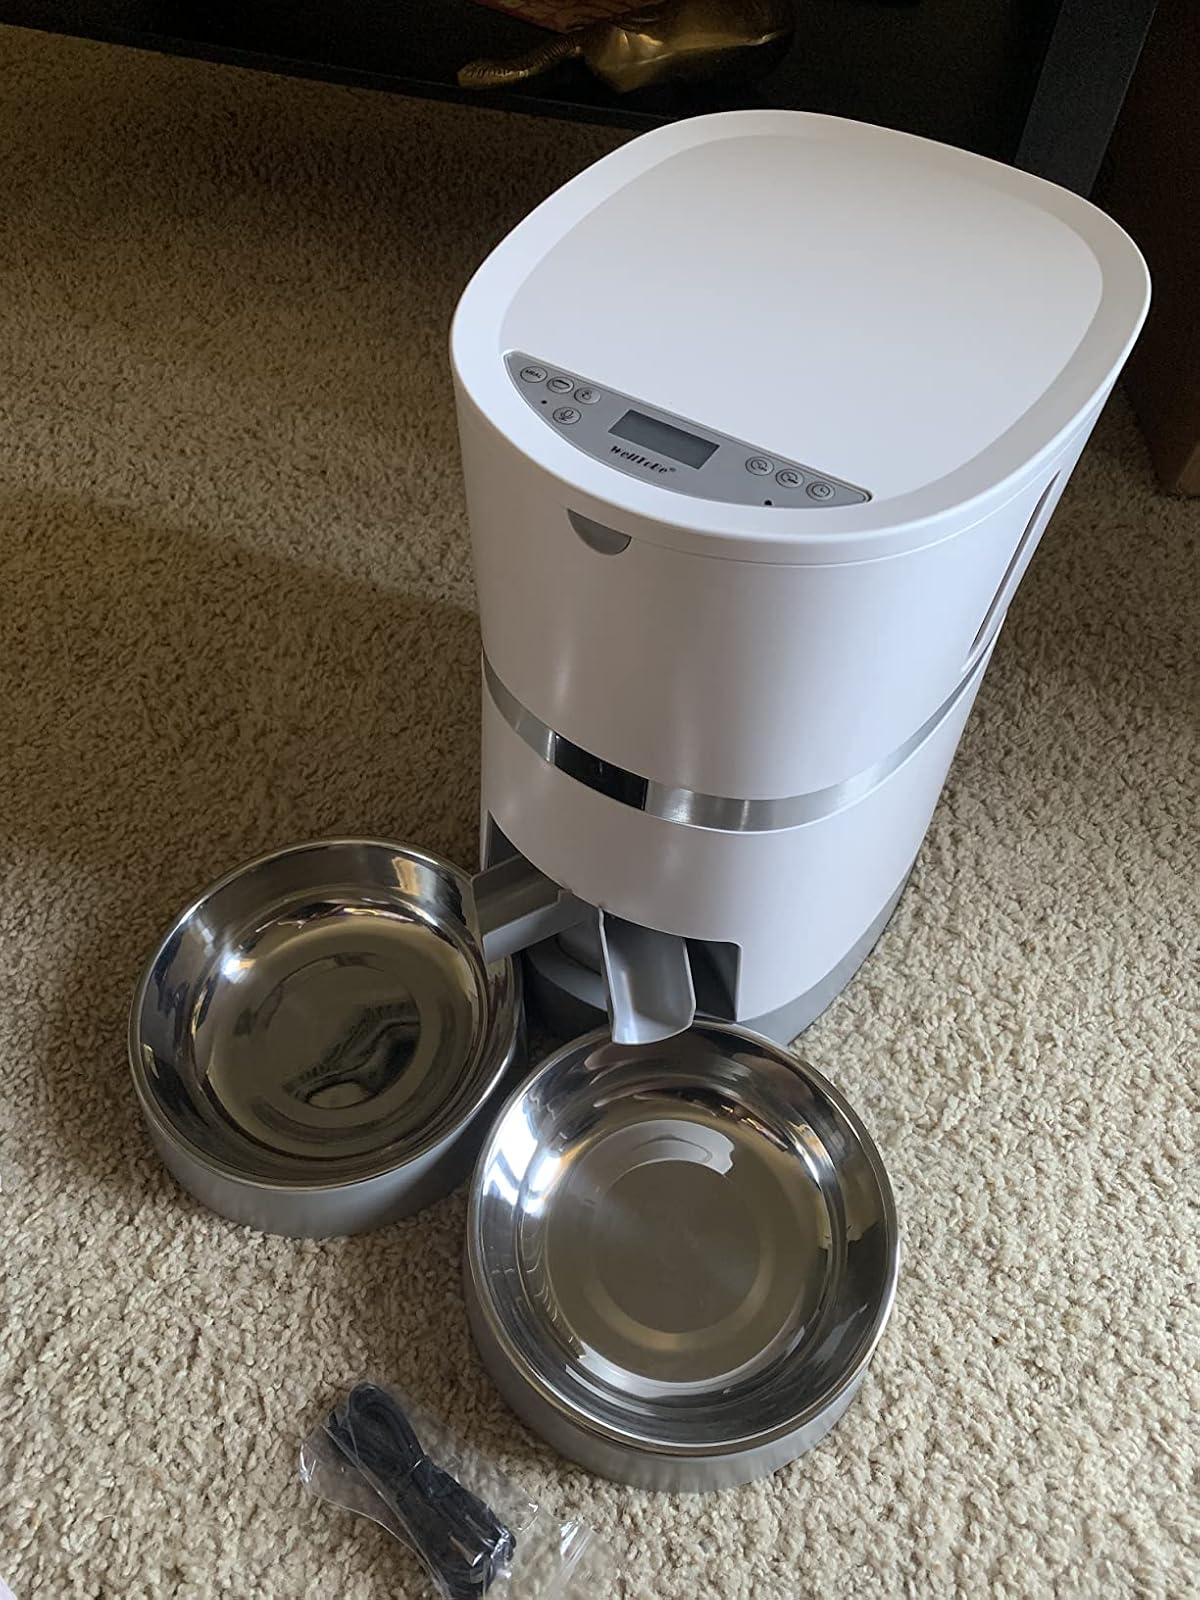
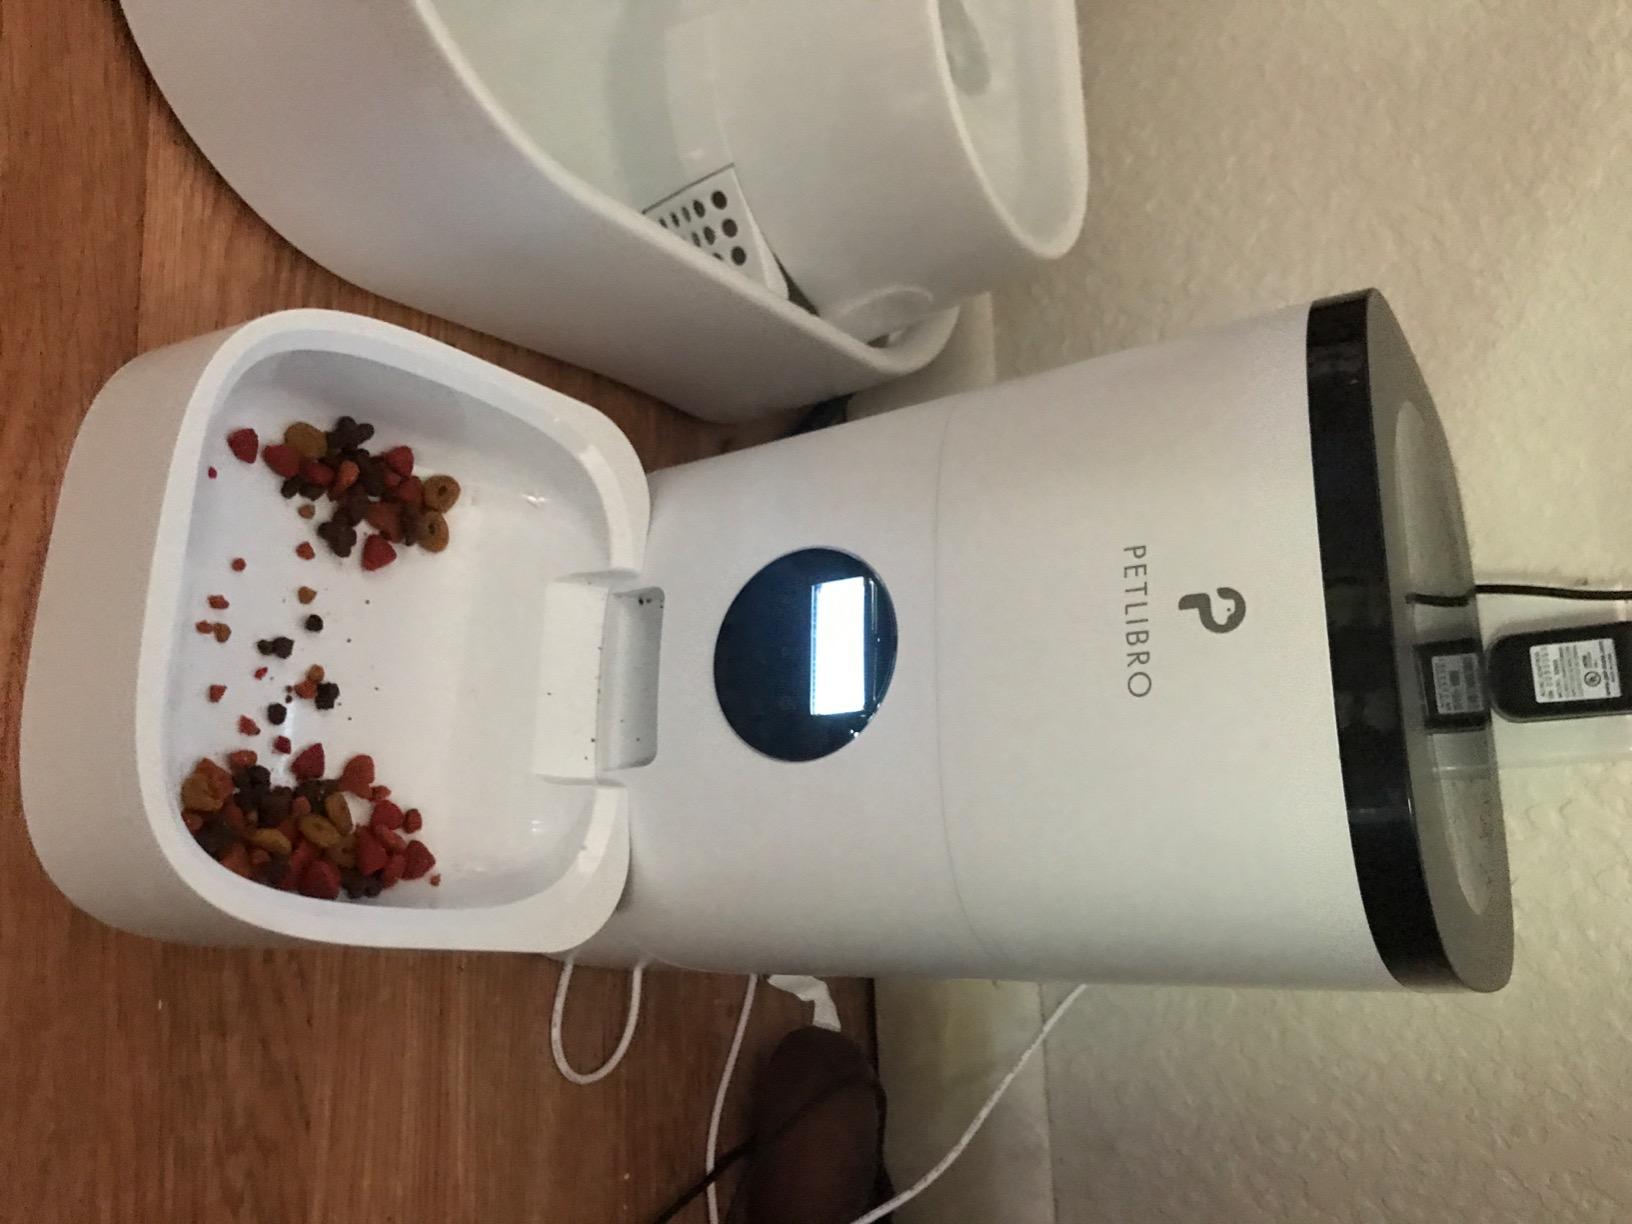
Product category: items_feeder
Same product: no